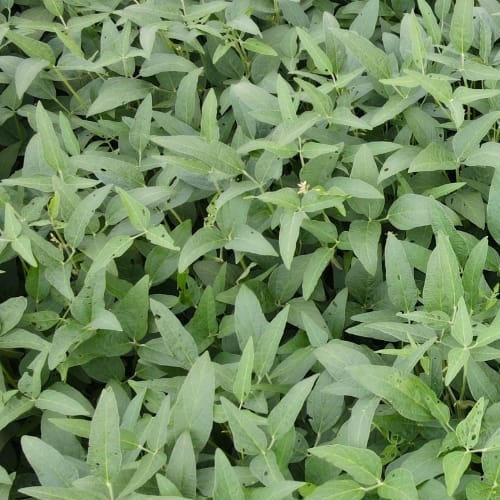
Label: Diabrotica_speciosa